Leonhard Euler

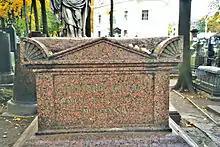
Euler's grave at the Alexander Nevsky Monastery

Johann Bernoulli's two sons, Daniel and Nicolaus, entered into service at the Imperial Russian Academy of Sciences in Saint Petersburg in 1725, leaving Euler with the assurance they would recommend him to a post when one was available. On 31 July 1726, Nicolaus died of appendicitis after spending less than a year in Russia. When Daniel assumed his brother's position in the mathematics/physics division, he recommended that the post in physiology that he had vacated be filled by his friend Euler. In November 1726, Euler eagerly accepted the offer, but delayed making the trip to Saint Petersburg while he unsuccessfully applied for a physics professorship at the University of Basel.